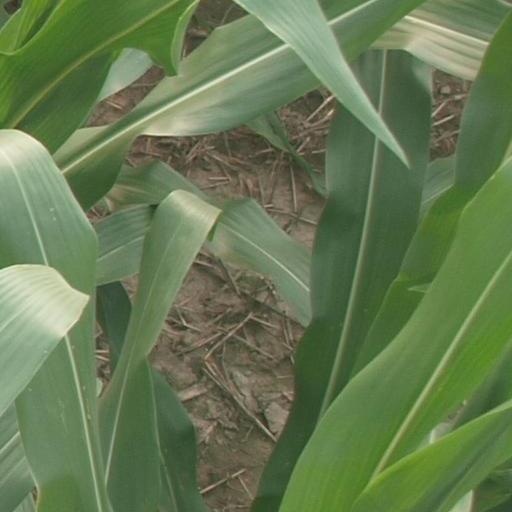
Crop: maize; corn